Newhall, Santa Clarita, California

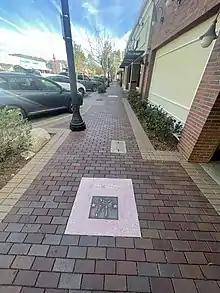
Walk of Western Stars

The historic district of Old Town Newhall (a.k.a. Downtown Newhall) is a major cultural and business center. It contains many independent restaurants, stores, and theaters, as well as a public library. The areas surrounding Old Town Newhall are predominantly Hispanic, and there are many Mexican restaurants. The Old Town Newhall Farmers Market is located on the grounds of the public library. Other notable sites in the area include the William S. Hart Park; Newhall DMV; Newhall Elementary School (part of the Newhall School District); Newhall Metrolink station; Veterans Historical Plaza; First Presbyterian Church of Newhall; Unity Center mosque; Newhall Community Center; and the historic Saugus Train Station (Heritage Junction). The Walk of Western Stars is also a popular attraction. The official Old Town Newhall website describes it as "Santa Clarita's premier arts and entertainment district." The Hart and Main wedding and event venue is scheduled to open in spring 2022. Some of the recent developments in Old Town Newhall have been described as gentrification.